Normcore (horse)

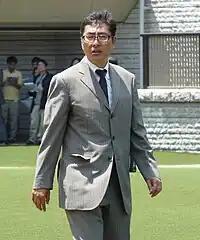
Normcore's's trainer Kiyoshi Hagiwara

Normcore began her racing career in a newcomers race over 1800 metres at Fukushima Racecourse on 16 July in which she disputed the lead from the start before drawing away in the closing stages to win by three and a half lengths. On her only other start of the year she went off the 1.1/1 favourite for the 1600 metre Aster Sho at Nakayama Racecourse and won by three quarters of a length from the colt Soil to the Soul after racing in second place for most of the way.